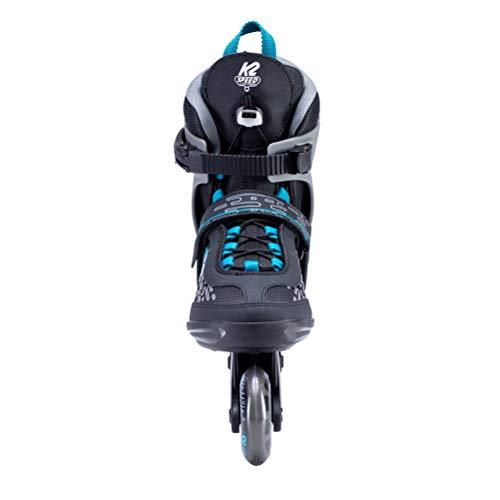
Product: K2 Skate Men's Kinetic 80 Pro Inline Skate
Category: Sports & Outdoors | Outdoor Recreation | Skates, Skateboards & Scooters | Inline & Roller Skating | Inline Skates
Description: Great Condition.
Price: $99.95
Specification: Product Dimensions:         4.9 x 21.8 x 14.8 inches    |Shipping Weight: 7.1 pounds (View shipping rates and policies)|ASIN: B07W7TXW4G|Item model number: I200200701